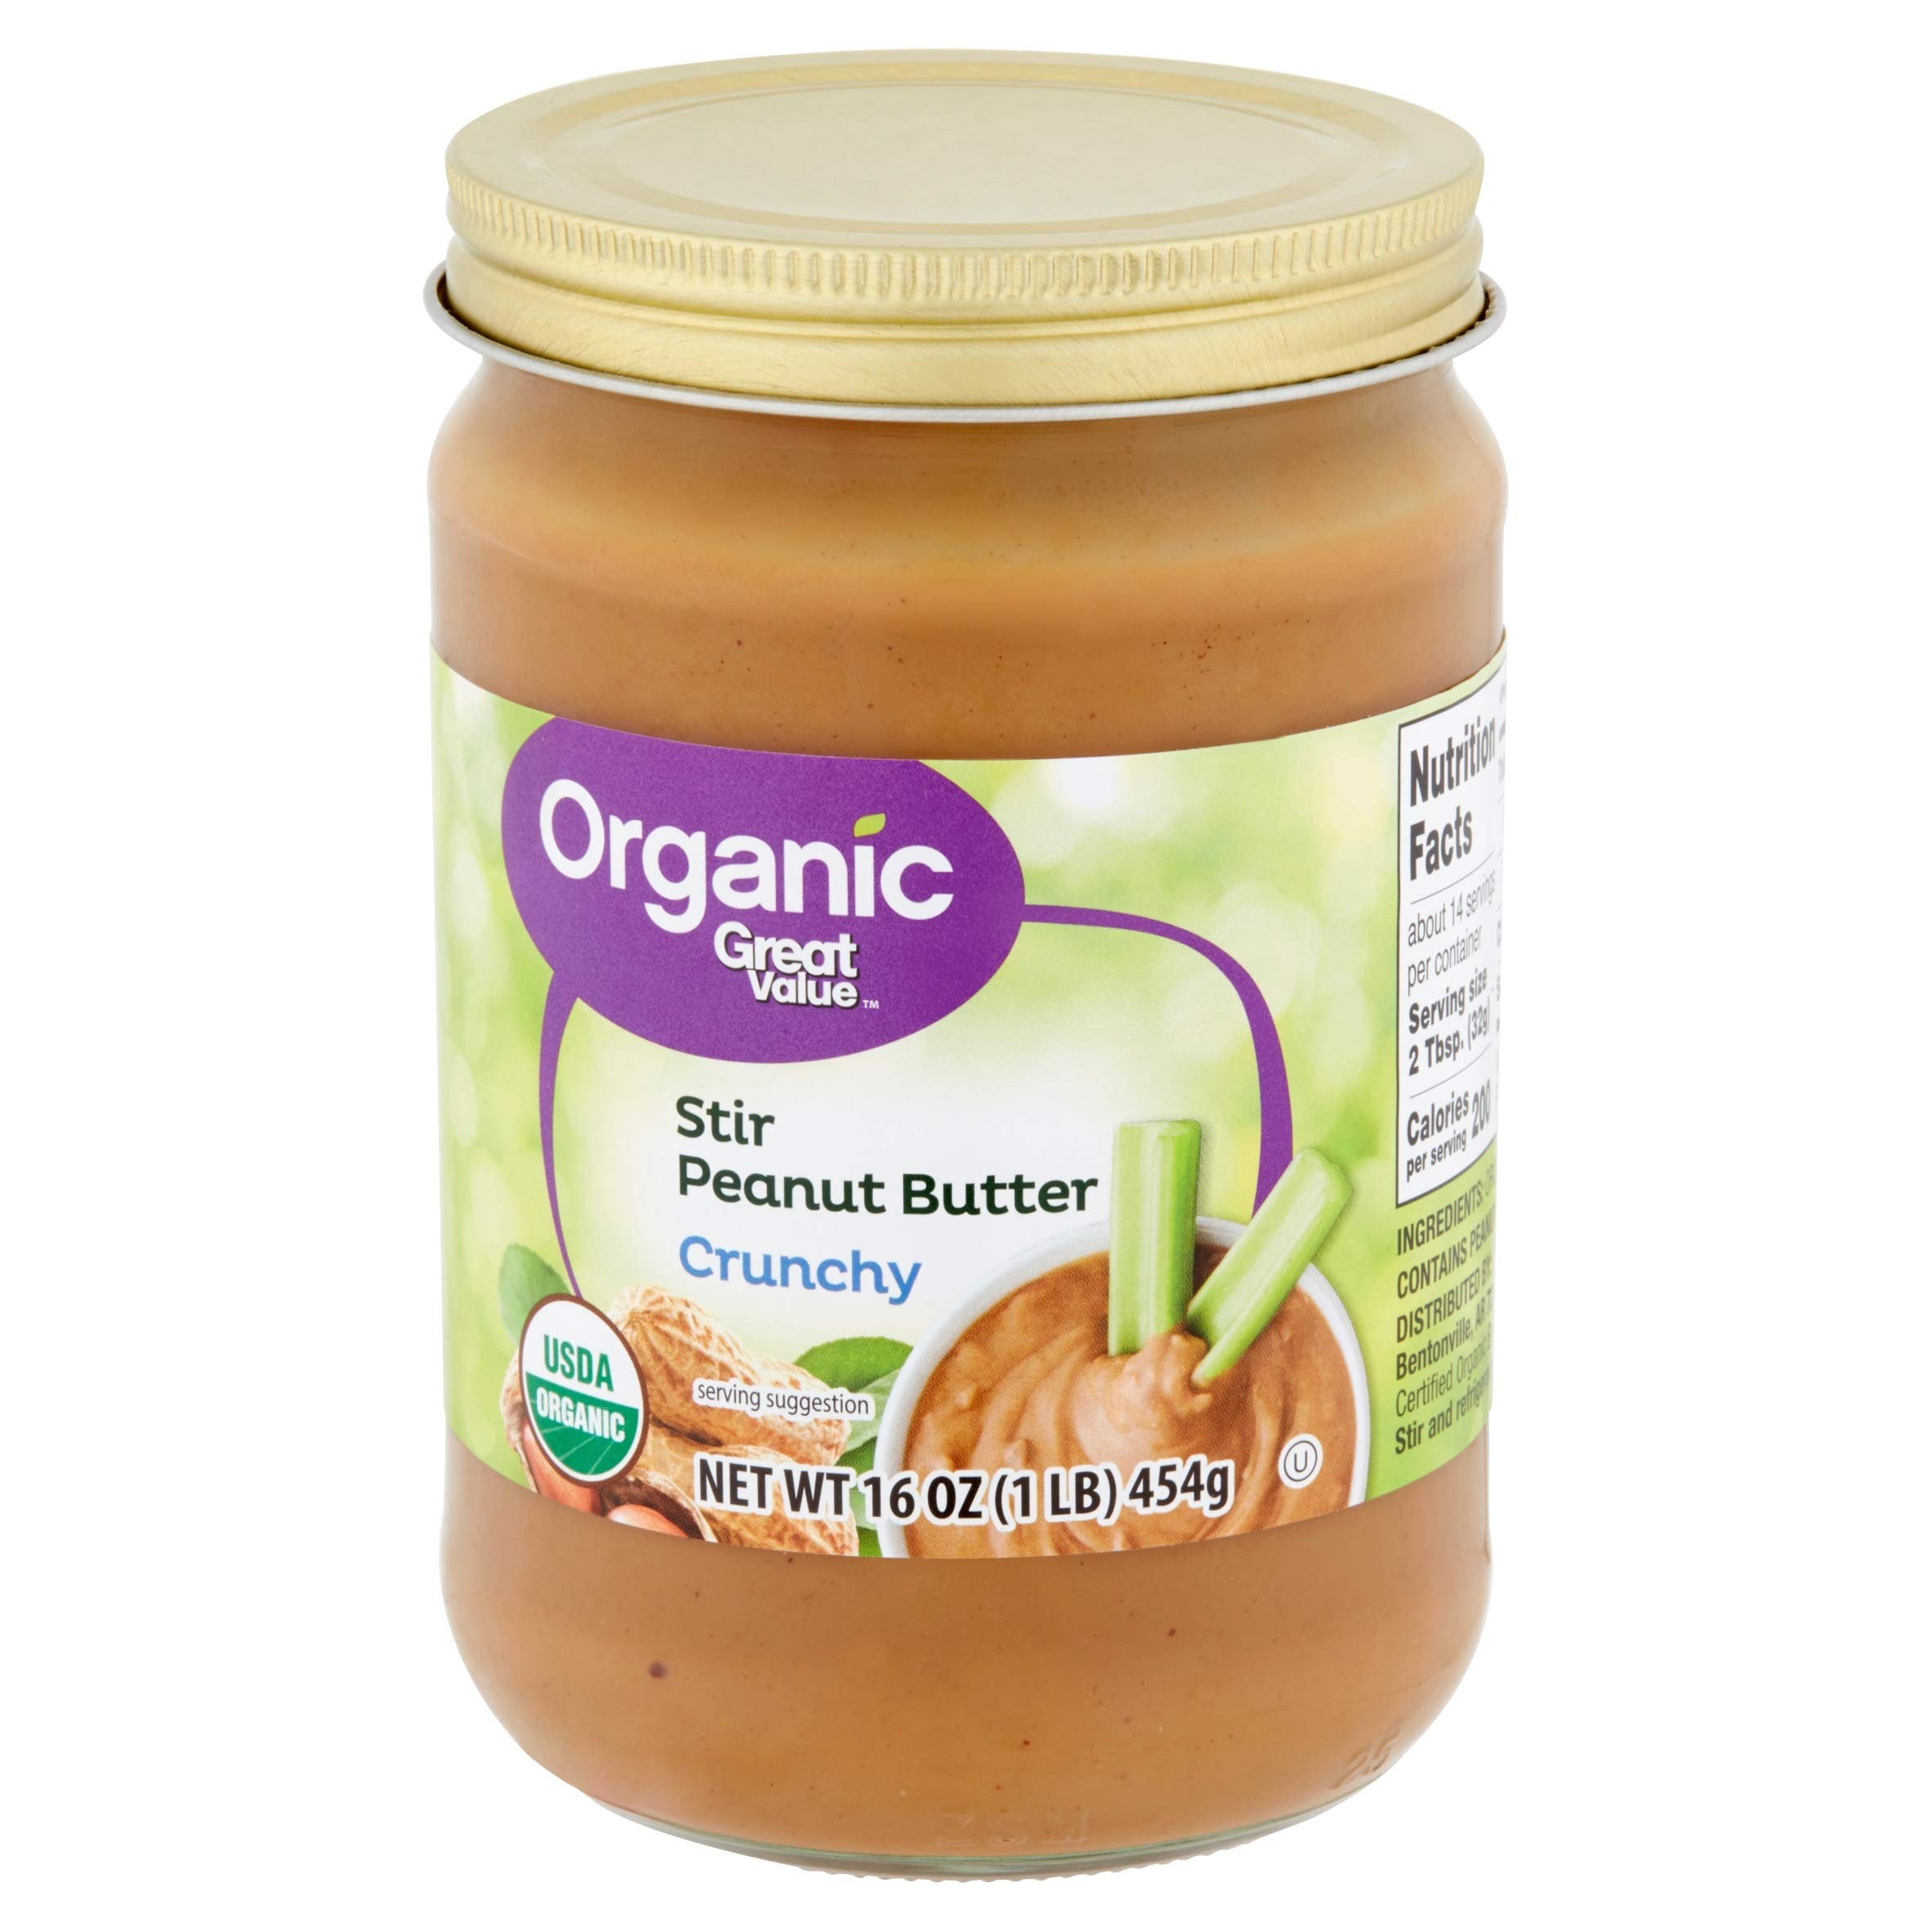
Item Name: Great Value Organic Crunchy Stir Peanut Butter, 16 oz- 2 Pack
Value: 2.0
Unit: Count

Price: 4.68